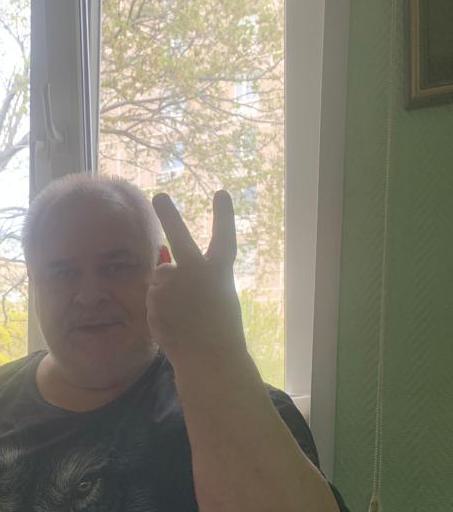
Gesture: peace_inverted